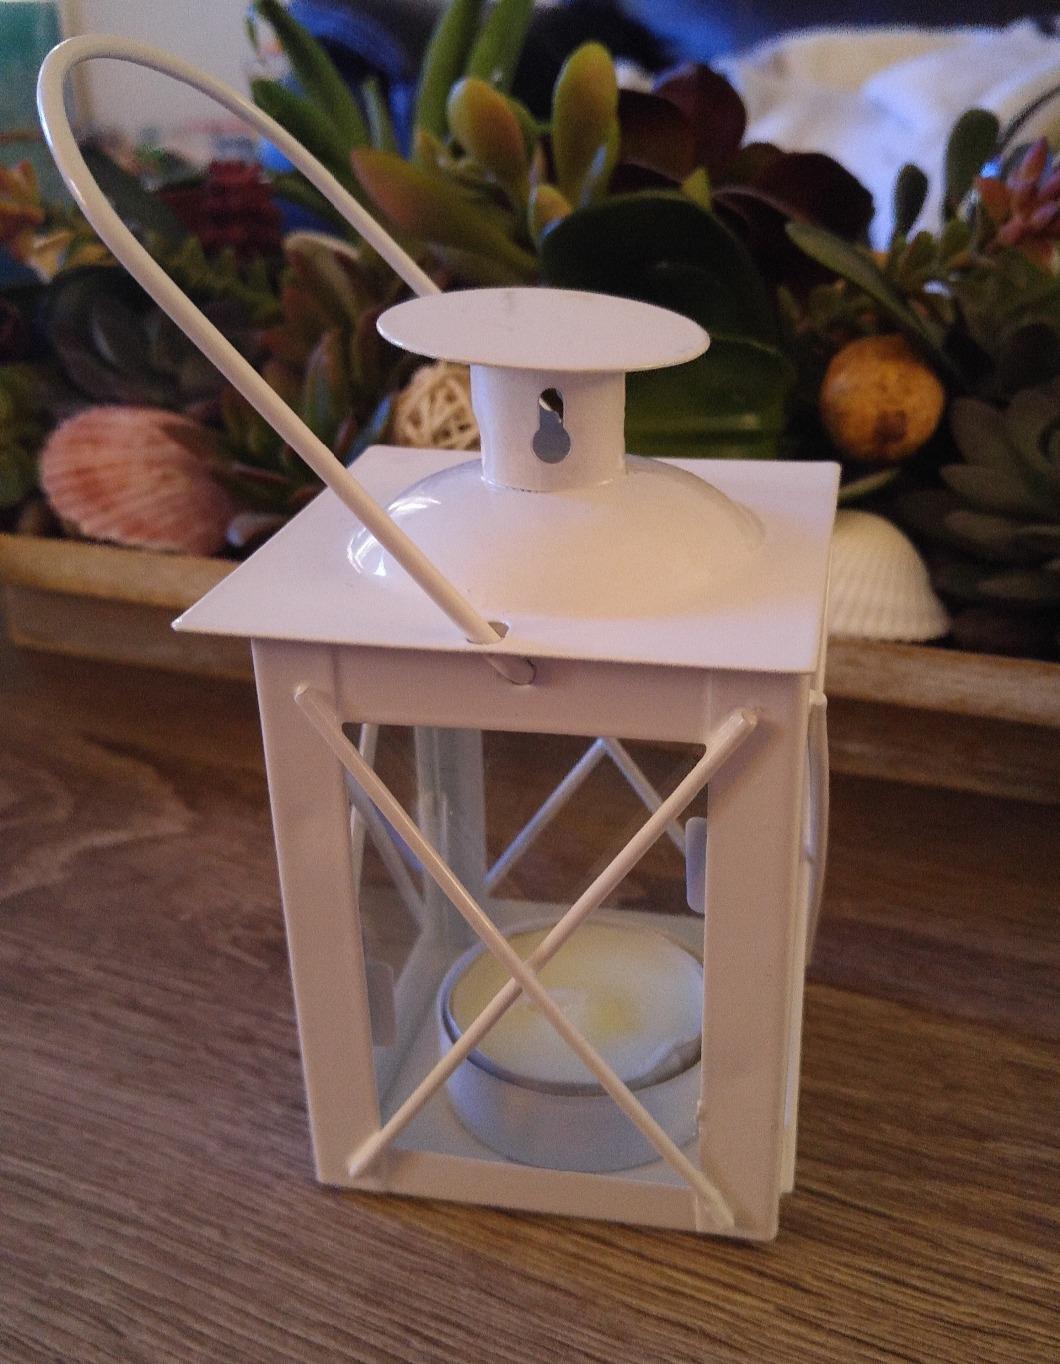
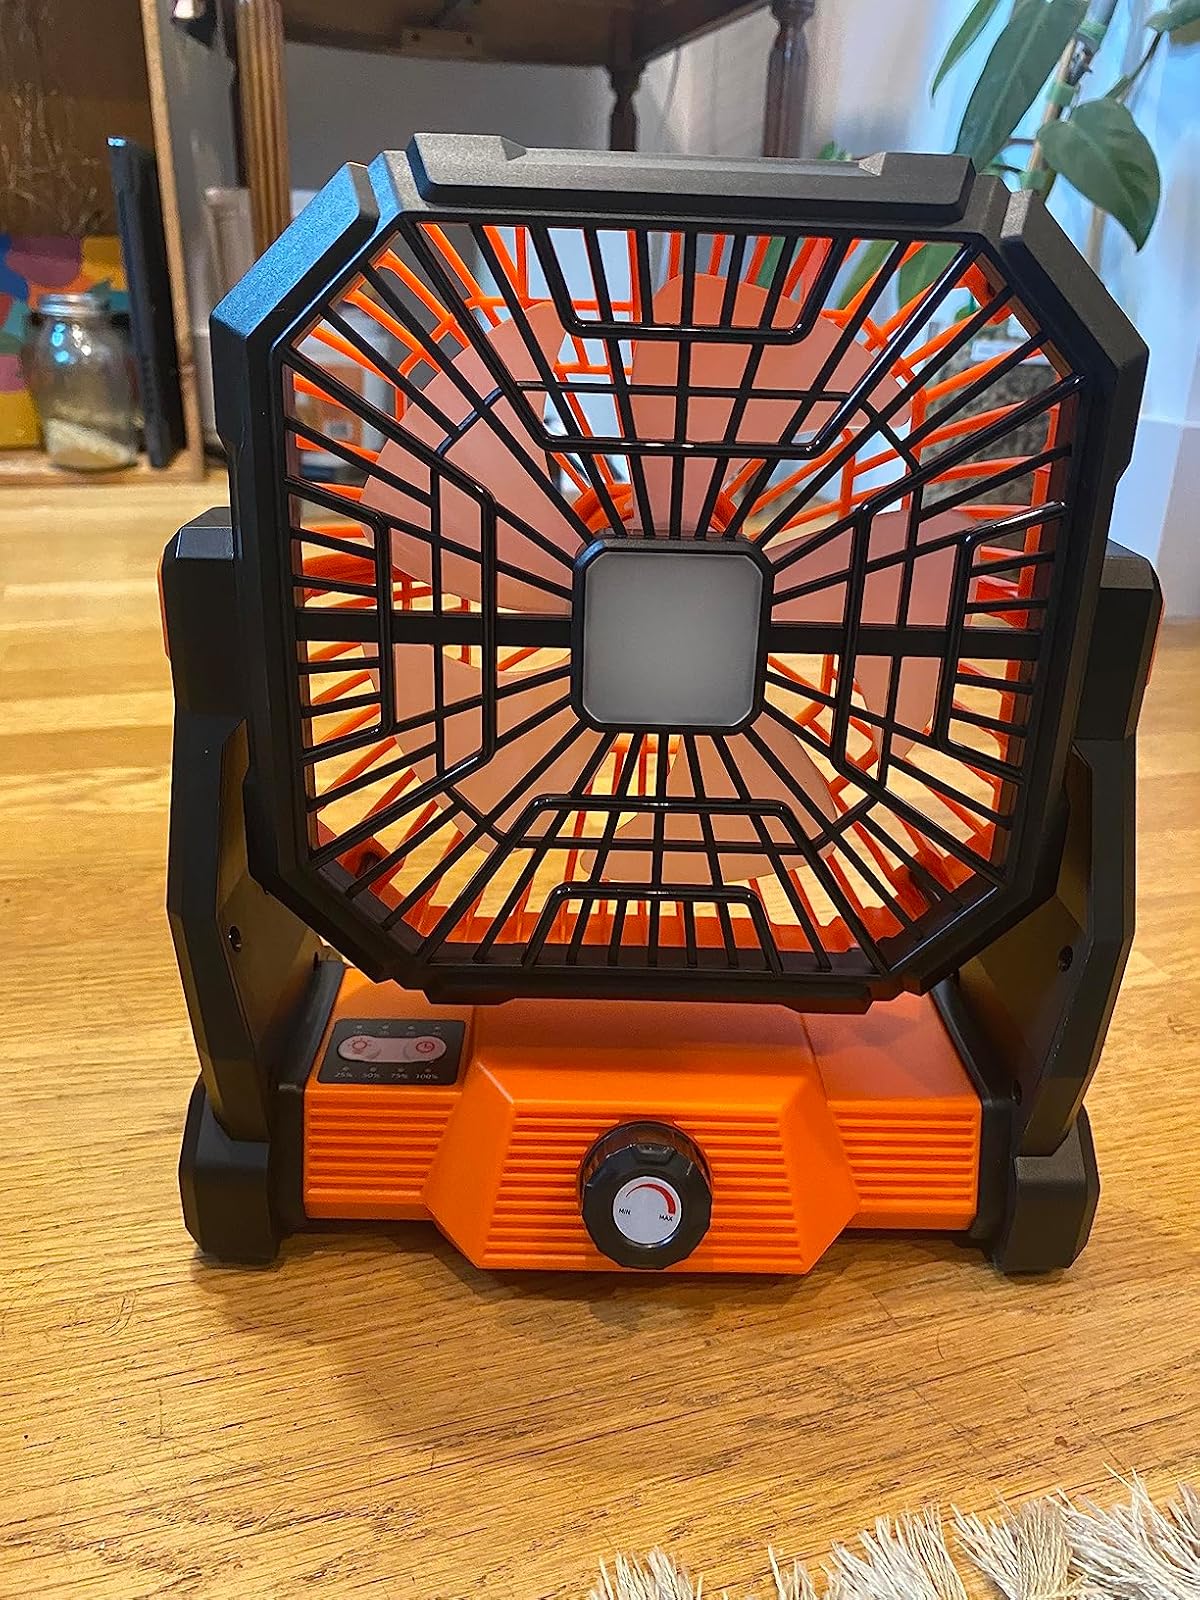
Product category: lantern
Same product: no